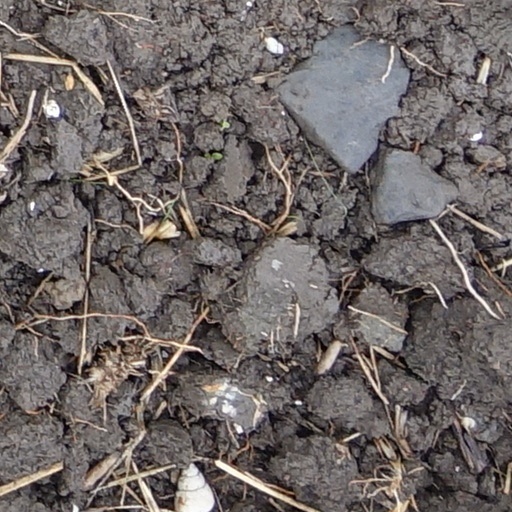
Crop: wheat